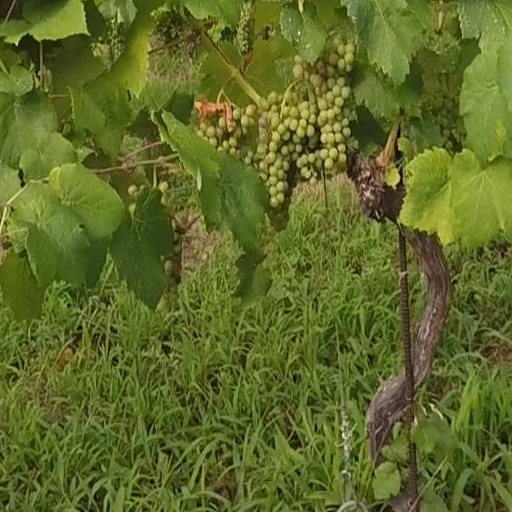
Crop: grape